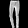
Label: Trouser